The Ultimate Thrill

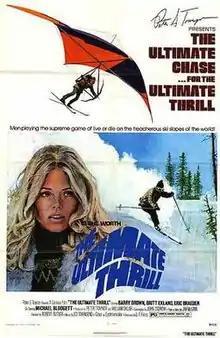

The Ultimate Thrill is a 1974 American thriller film directed by Robert Butler and starring Barry Brown, Britt Ekland and Eric Braeden. It was also released under the title Ultimate Chase. The soundtrack was by Ed Townsend which to the present day has not been released.